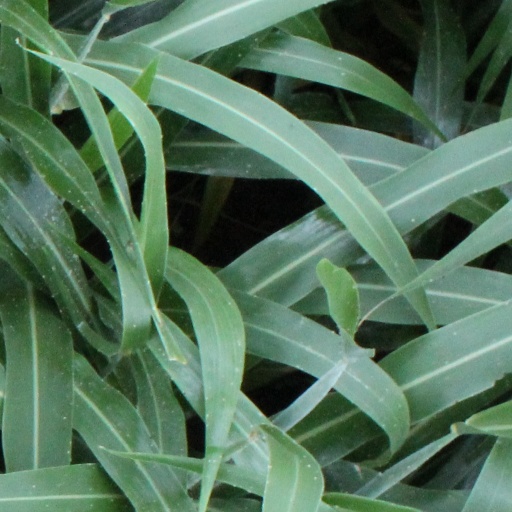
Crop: sorghum